City Slickers II: The Legend of Curly's Gold

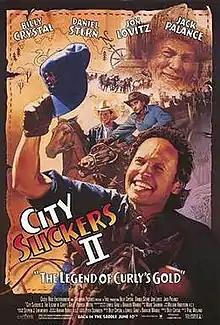
Theatrical release poster by John Alvin

City Slickers II: The Legend of Curly's Gold is a 1994 American Western comedy film directed by Paul Weiland. It is the sequel to "City Slickers" (1991) and stars Billy Crystal, Daniel Stern, Jon Lovitz and Jack Palance. The film was released on June 10, 1994. Although it was a mild financial success, the film did not reach the popularity of the first, receiving generally negative responses from critics.